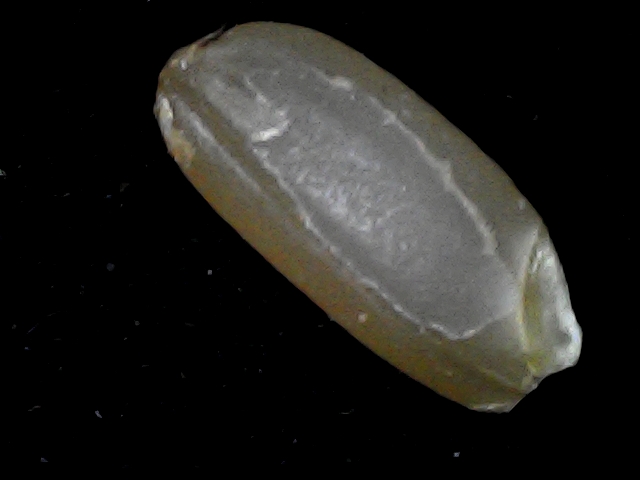
Rice variety: BD76